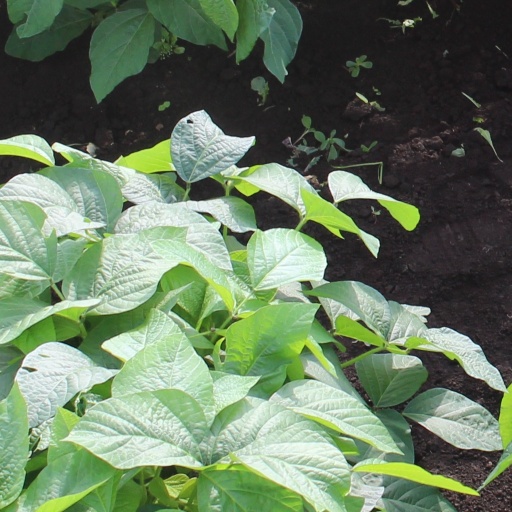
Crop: soybean